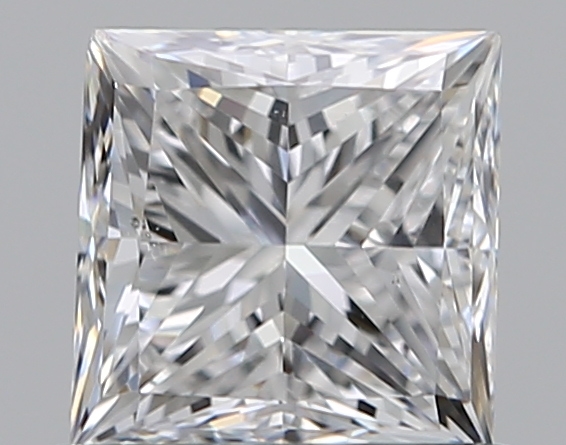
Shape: princess
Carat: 0.72
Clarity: SI1
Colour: E
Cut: VG
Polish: EX
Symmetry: GD
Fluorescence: N
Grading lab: GIA
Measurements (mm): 4.8 x 4.78 x 3.56